Decoy cells

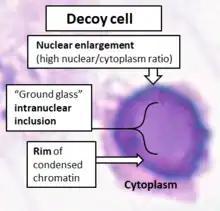
Decoy cell on H&E stain. The irregular nuclear membrane further distinguishes it from a cancer cell.

Decoy cells can be seen in a urine sample through Papanicolaou staining or phase-contrast microscopy. By Papanicolaou stain, most decoy cells have an enlarged nucleus that bears a basophilic inclusion which is surrounded by chromatin that confers a ground-glass or gelatinous appearance. Sometimes the nuclear inclusion has a vesicular aspect, the chromatin may be clumped, and it may be surrounded by a halo. When decoy cells derive from the urothelium, the heavily enlarged and altered nuclei as well as the irregular shape of the cell body can mimic the changes observed in neoplastic cells.